Shanghai Metro

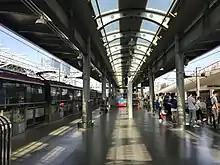
Platform of line 3 at Shanghai South railway station

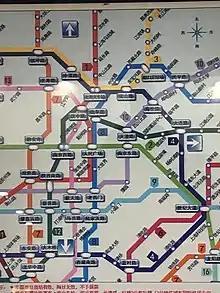
Shanghai metro ticketing machine map

Like many metro systems around the world, the Shanghai Metro operates on a distance-based fare system. It uses a "one-ticket network", allowing passengers to transfer between interchange stations without needing to buy a new ticket, provided the transfer remains within the metro system. However, at certain stations, transferring to another line may require exiting the fare zone; in such cases, a new single-journey ticket must be purchased before re-entering for the next line. The Shanghai Public Transport Card, which provides access to most public transportation in the city, is exempt from this rule, as it is not consumed upon exit.